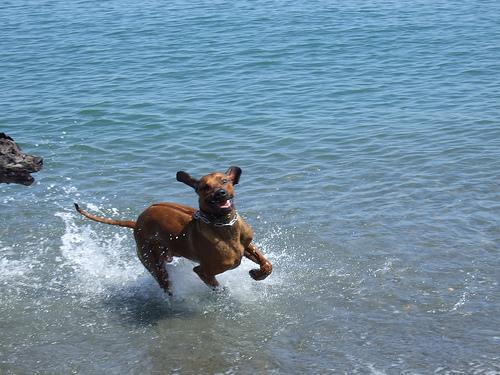
Rhodesian_ridgeback